Ronald Coase

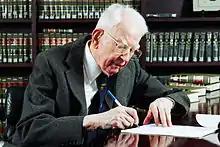
Coase at the University of Chicago Law School in 2003

Nearing his 100th birthday, Coase was working on a book concerning the rise of the economies of China and Vietnam. In an interview, Coase explained the mission of the Coase China Society and his vision of economics and the part to be played by Chinese economists. This became "How China Became Capitalist" (2012) co-authored with Ning Wang. Coase was honoured and received an honorary doctorate from the university at Buffalo Department of Economics in May 2012.